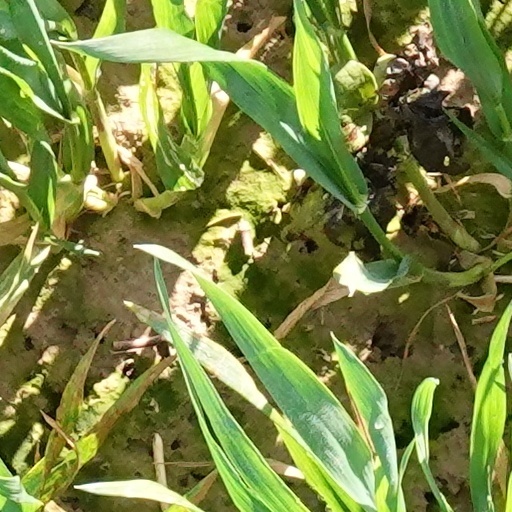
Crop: wheat